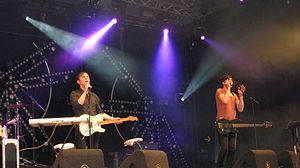
Everything Everything est un groupe d'art rock britannique, originaire du district de Tynedale, du Kent et de l'île de Guernesey et résident à Manchester, en Angleterre.